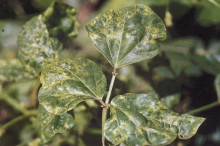
Plant: Bean
Disease: bean mosaic virus